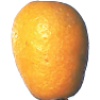
Label: Kumquats 1